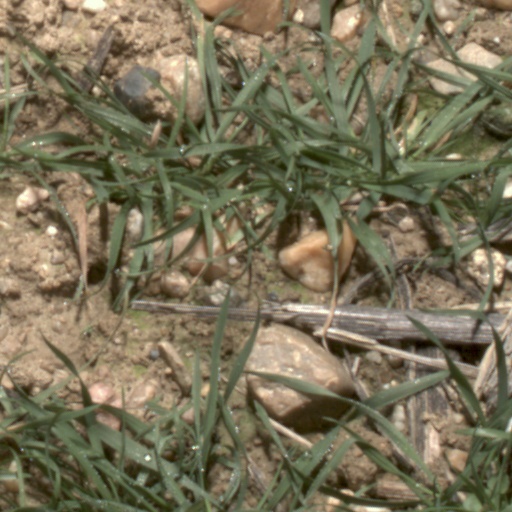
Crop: wheat